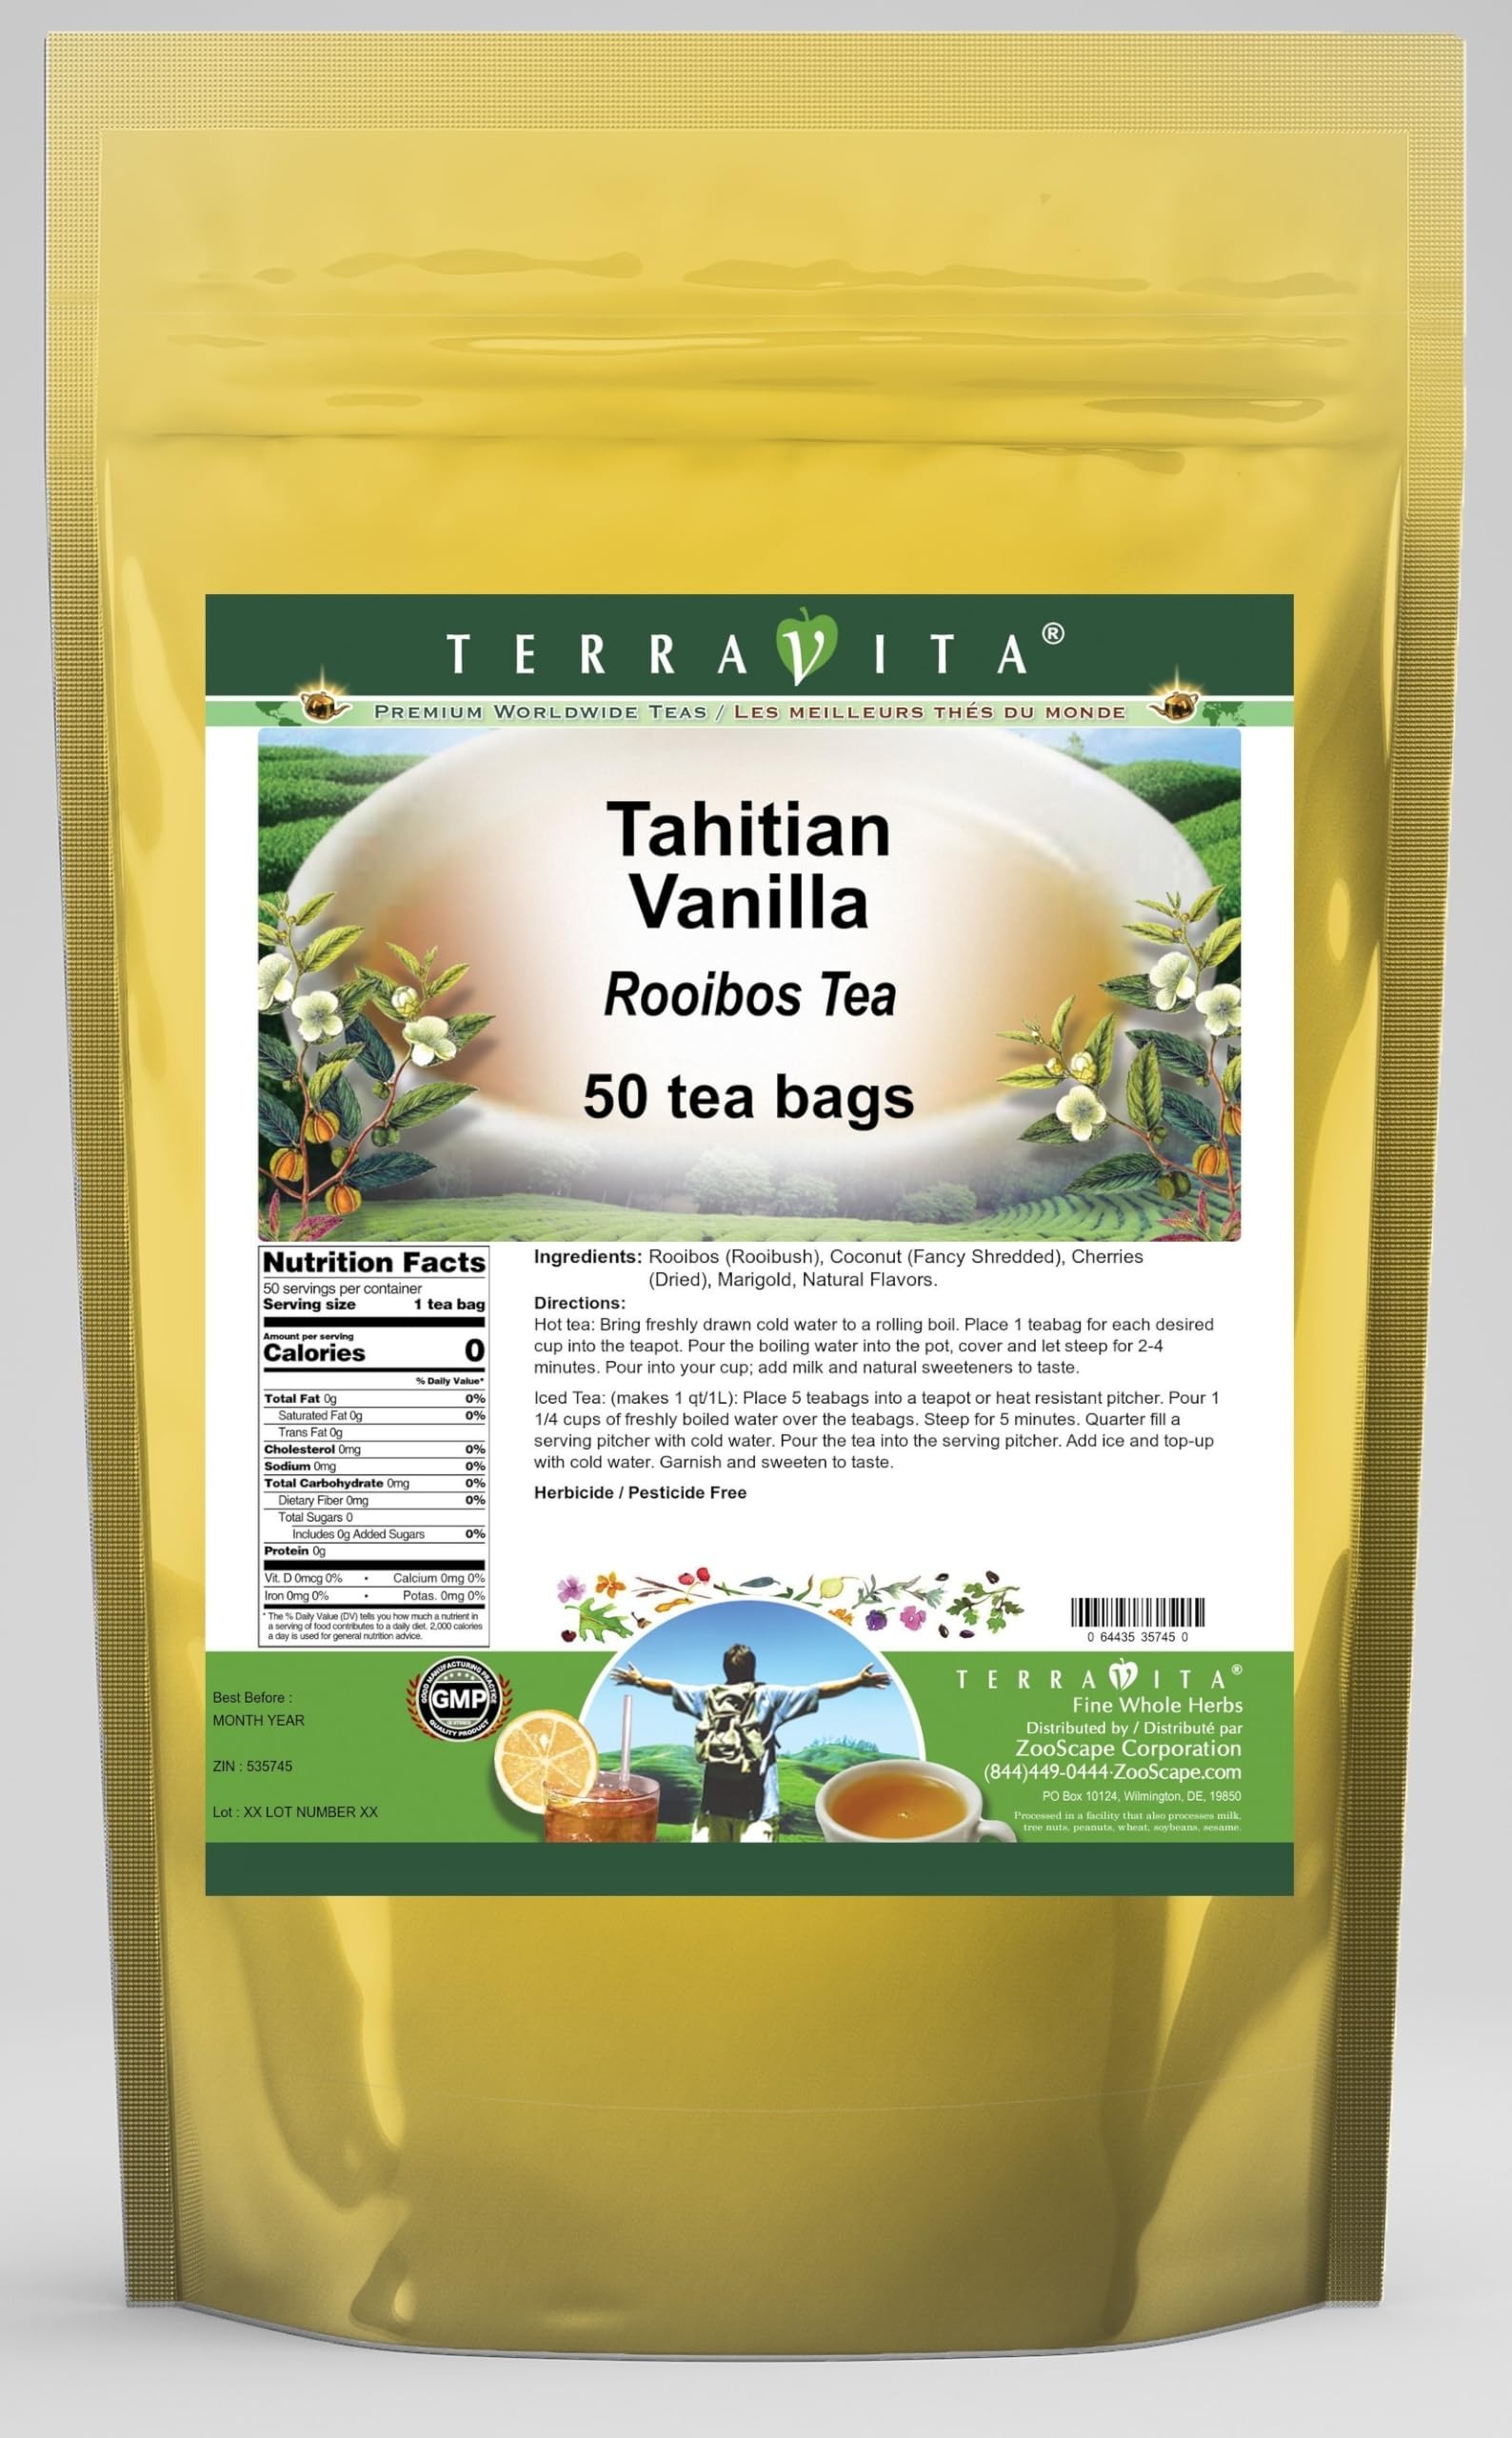
Item Name: Tahitian Vanilla Rooibos Tea (50 tea bags, ZIN: 535745) - 2 Pack
Bullet Point 1: Our Tahitian Vanilla Rooibos Tea is a delightful flavored Rooibos tea with Coconut, Cherries and Marigold that you will really enjoy! The unique Tahitian Vanilla aroma and taste is a delight! - Ingredients: Rooibos tea, Coconut, Cherries, Marigold and Natural Tahitian Vanilla Flavor.
Bullet Point 2: No fillers.
Bullet Point 3: Manufacturer: TerraVita
Bullet Point 4: Size: 50 tea bags
Bullet Point 5: Rooibos Tea Bags - Packed in a convenient upright pouch!
Product Description: Our Tahitian Vanilla Rooibos Tea is a delightful flavored Rooibos tea with Coconut, Cherries and Marigold that you will really enjoy! The unique Tahitian Vanilla aroma and taste is a delight! - Ingredients: Rooibos tea, Coconut, Cherries, Marigold and Natural Tahitian Vanilla Flavor. - Hot tea brewing method: Bring freshly drawn cold water to a rolling boil. Place 1 teabag for each desired cup into the teapot. Pour the boiling water into the pot, cover and let steep for 2-4 minutes. Pour into your cup; add milk and natural sweeteners to taste. - Iced tea brewing method: (to make 1 liter/quart): Place 5 teabags into a teapot or heat resistant pitcher. Pour 1 1/4 cups of freshly boiled water over the teabags. Steep for 5 minutes. Quarter fill a serving pitcher with cold water. Pour the tea into the serving pitcher. Add ice and top-up with cold water. Garnish and sweeten to taste. - TerraVita is an exclusive line of premium-quality, natural source products that use only the finest, purest and most potent ingredients found around the world. TerraVita is hallmarked by the highest possible standards of purity, potency, stability and freshness. All of our products are prepared with the highest elements of quality control, from raw materials through the entire manufacturing process, up to and including the moment that the bottles or bags are sealed for freshness and shipped out to you. Our highest possible standards are certified by independent laboratories and backed by our personal guarantee. - TerraVita exists to meet and ensure your family's health and wellness without the harmful effects of chemicals and health products. We strive to make all of our products affordable and reliable and are constantly searching the market to maintain our affordability and to look for new wa
Value: 100.0
Unit: Count

Price: 59.2